Ceramics of Jalisco

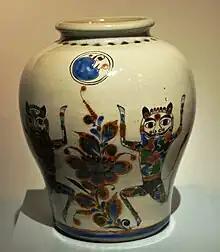
Stoneware vase with nahuals from Jalisco

Tlaquepaque is from the name Tlacapan, which roughly translates to "men who make clay utensils with their hands". The ceramics industry is based on seven different types of clay that are in the area. Much of the best ceramic of Tlaquepaque is sold in the various galleries that are in the town center along with other area crafts.